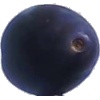
Label: Plum 3